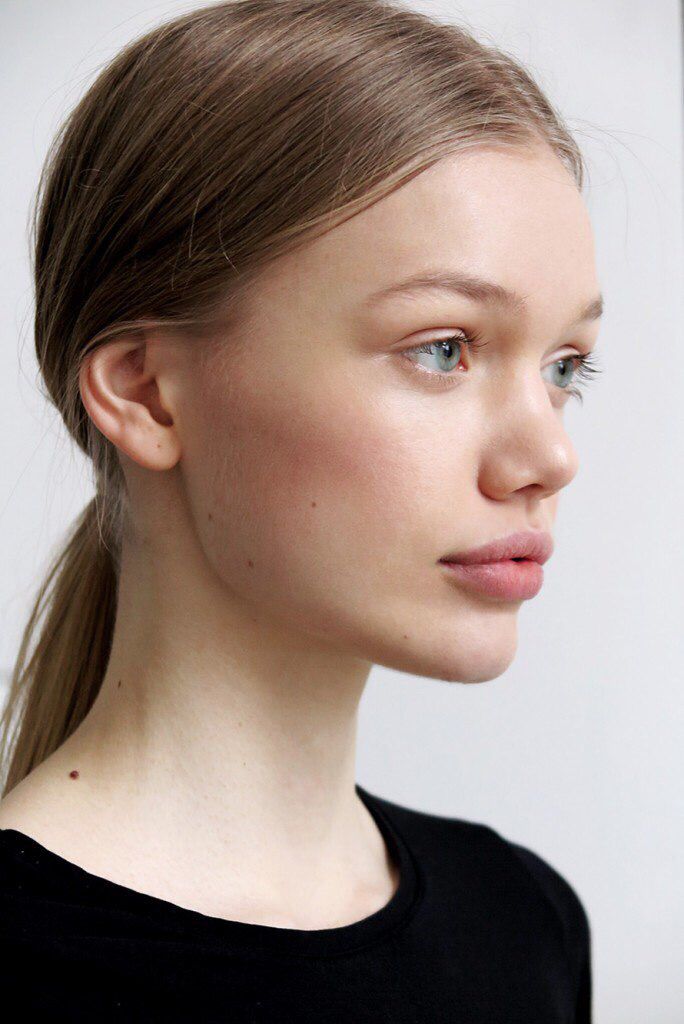
Gender: women